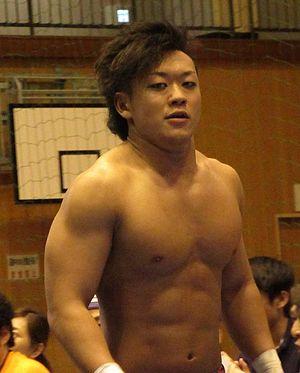
Tetsuya Endo, né le 11 août 1991, est un catcheur japonais connu pour ses matchs à la Dramatic Dream Team.